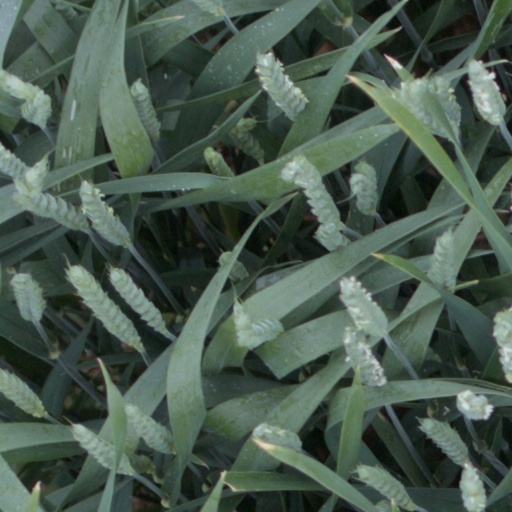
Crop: wheat